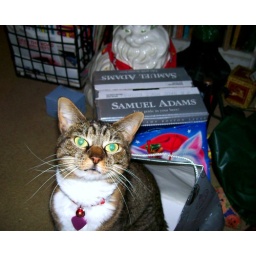
The cat is sitting in a gift bag guarding her stash of Sam Adams beer.